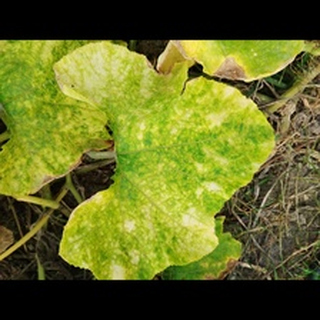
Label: pumpkin_mosaic_disease